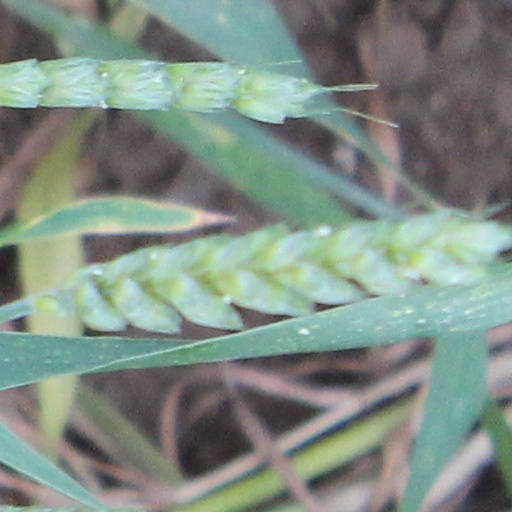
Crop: wheat